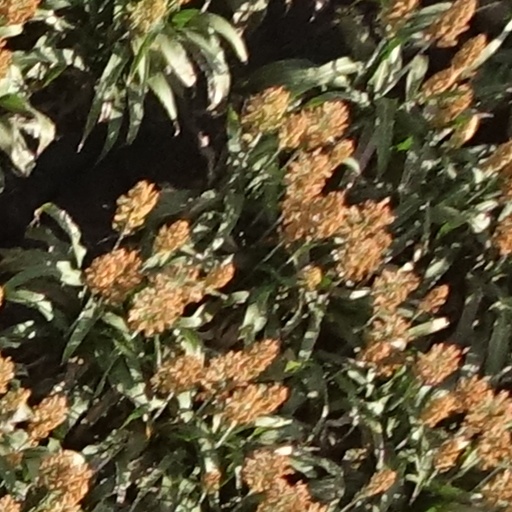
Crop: sorghum